Dano-Swedish War (1808–1809)

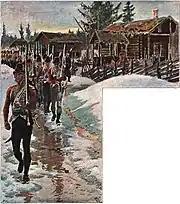
Norwegian soldiers on the march towards the Swedish-Norwegian border during the initial phase of the war

The Danish-Norwegian army combined consisted of 36,000 men. The Danish army could muster 14,650 men, but only 5,000 of them could be used for attacks against the Swedish. The Norwegian army had been prepared for a future war with Sweden since the fall of 1807, but since they were forced to organize coastal protection along the long Norwegian coast against potential attacks from Royal Navy warships who tried to sever the supply lines between Norway and Denmark, the army was in a poor state in late February 1808. The army ended up with a lack of weapons, ammunition, clothes, food and many soldiers had equipment that was close to 20 years old.